New York State Route 23

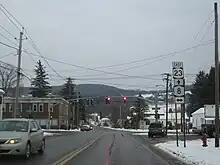
NY 23 east at NY 8 in South New Berlin

On the eastern fringe of Norwich, NY 23 passes over the Chenango River and leaves the valley holding the river and the city, utilizing a gap in the valley wall formed by Ransford Creek. The waterway ends shortly afterward; however, the route continues on, winding its way eastward into the town of New Berlin and the small hamlet of South New Berlin, situated in another valley surrounding the Unadilla River. Here, it connects to NY 8, another major north–south route. The route crosses the river just east of South New Berlin, putting it into the equally hilly and rural Otsego County. After of isolated areas, NY 23 encounters the village of Morris, the first of several villages along the route. In the village center, it briefly joins NY 51 along Morris' main street.